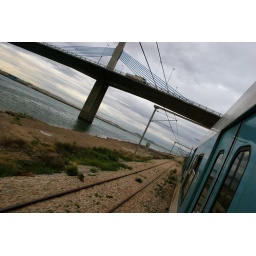
New bridge in Tunis as seen from train